Allande

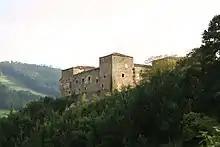
Palace of Cienfuegos de Peñalba

In this municipality a number of local holidays are celebrated. The "Nuestra Señora de Avellano" (Our Lady of Avellano) in Pola de Allande from September 7 to 10, and "Nuestra Señora de Belderaman" (Our Lady of Belderaman) on August 15, in the 18th-century sanctuary of the same name in which there is a fountain which, according to legend, cures goiter.